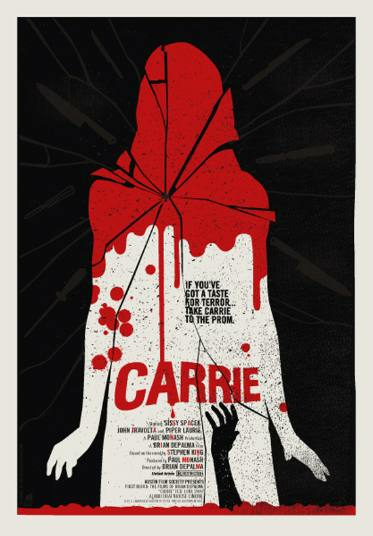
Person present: No